Open-source hardware

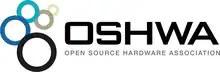
OSHWA logo

The Open Source Hardware Association (OSHWA) at oshwa.org acts as hub of open-source hardware activity of all genres, while cooperating with other entities such as TAPR, CERN, and OSI. The OSHWA was established as an organization in June 2012 in Delaware and filed for tax exemption status in July 2013. After some debates about trademark interferences with the OSI, in 2012 the OSHWA and the OSI signed a co-existence agreement.